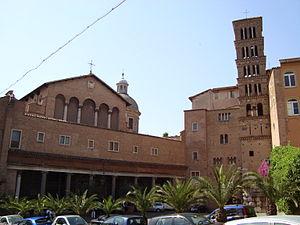
Vue d'ensemble de la Basilique Santi Giovanni e Paolo de Rome sur le Celio
Cet article répertorie certaines des plus anciennes églises du monde. Dans la plupart des cas, les bâtiments listés ici ont été reconstruits en plusieurs fois et seulement des fragments de l'édifice original ont survécu. Ces églises subsistantes, c'est-à-dire pas réduites à leur existence archéologique ou à l'état de ruines, ont abrité les premières communautés chrétiennes de l'Antiquité. Les dates sont approximatives et correspondent aux premières célébrations de messes connues. Selon l'Encyclopédie catholique, la célébration de la Cène, à Jérusalem, a été la « première église chrétienne », au sens étymologique du terme. Cet article ne recense que les édifices au sens d'églises avec un é minuscule.
La basilique Santi Giovanni e Paolo est une basilique mineure romaine située sur le clivo di Scauro dans le rione de Celio et proche de la villa Celimontana. Elle est dédiée aux martyrs chrétiens du IVᵉ siècle, Jean et Paul.